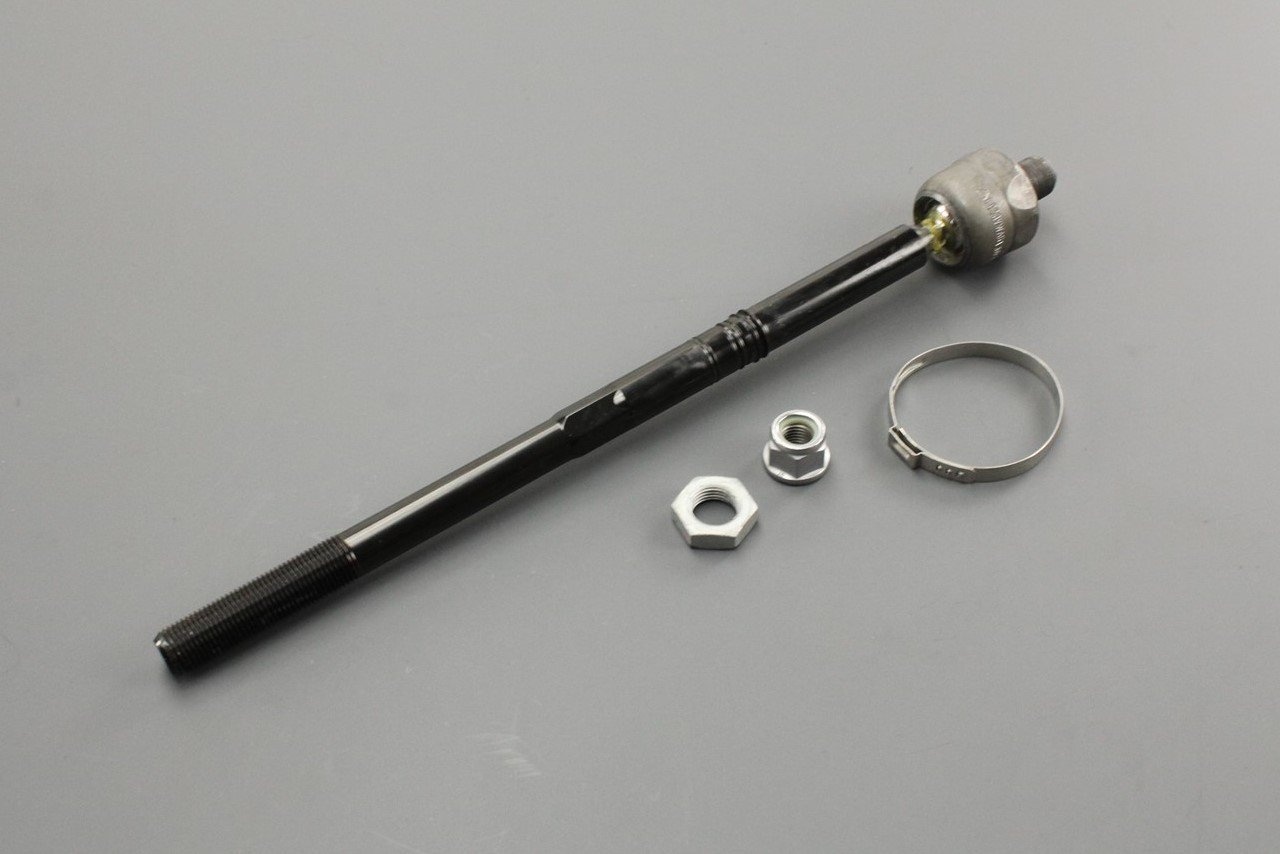
VW Passat B7 B8 Skoda Superb SEAT Ateca 2012-on inner tie rod 561423810
Part Number 561423810 Inner tie rod New genuine original VW Audi Skoda SEAT part To fit the left (UK passenger side) or the right (UK drivers side) Quantity: x1 To Fit Volkswagen Arteon 2017 >> Beetle 2012 >> 2019 Beetle Cabriolet 2013 >> 2019 Passat B7 2013 >> 2015 Passat B8 2015 >> 2024 Touran 2016 >> Skoda Karoq 2018 >> Superb 2015 >> SEAT Ateca 2016 >> **This part may not fit all variations of the above models. Please send us your UK reg number or 17 digit VIN/Chassis number as we can quickly confirm if this is the correct part for your vehicle
Brand: Partshaus Ltd
Category: Vehicles & Parts > Vehicle Parts & Accessories